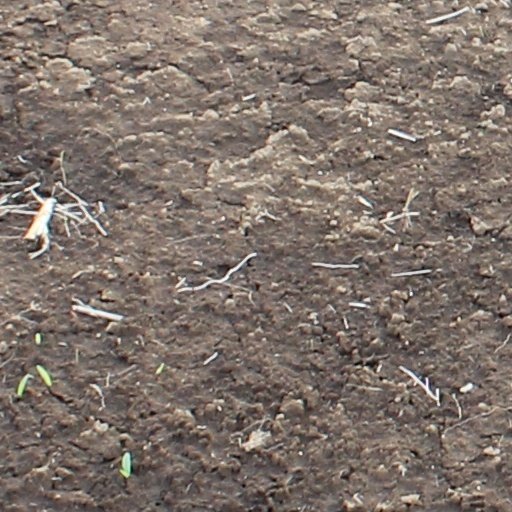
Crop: wheat